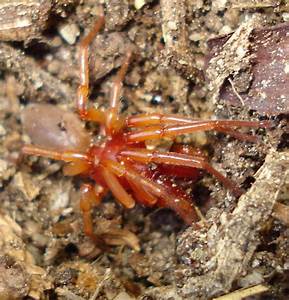
Label: spider